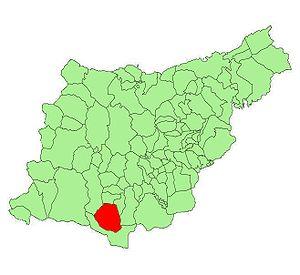
Zegama en basque ou Cegama en espagnol est une commune du Guipuscoa dans la communauté autonome du Pays basque en Espagne.